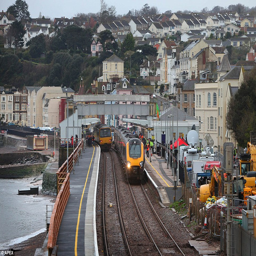
great timing : the railway line reopened just in time for the holidays when tourists traditionally flock